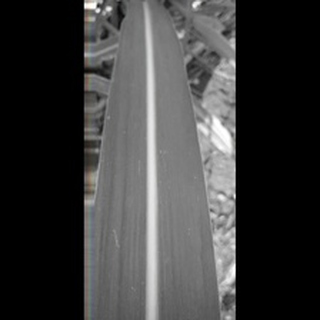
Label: healthy_sugarcane